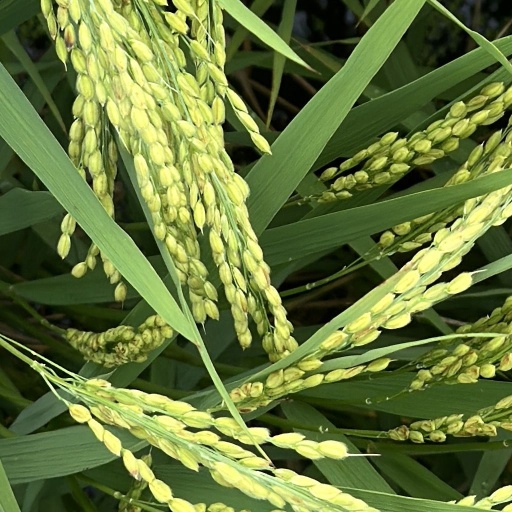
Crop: rice